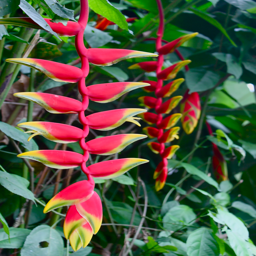
all i could think of with these flowers was what an awesome ladder they would make .